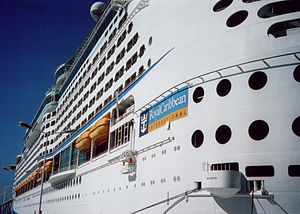
M/S Explorer of the Seas / Galleri
M/S Explorer of the Seas er et Voyager-klasse krydstogtskib ejet og drevet af Royal Caribbean International og bygget i 2000 i Åbo i Finland. Hun har plads til flere end 3000 passagerer inklusive forskere fra University of Miami, der arbejder med Jordens atmosfære og oceanografi i et laboratorium etableret på skibet. Skibet forventes ombygget i 2015, hvor hun udstyres med elementer i stil med rederiets nyeste skibe.